Jakob Mayr

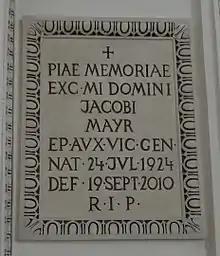
Salzburg Cathedral - wall tablet commemorating Jakob Mayr, Auxiliary Bishop in Salzburg

Jakob Mayr (24 July 1924 – 20 September 2010) was the Austrian prelate, who served as the auxiliary bishop of the Roman Catholic Archdiocese of Salzburg from his appointment on 12 May 1971, until his retirement on 15 August 2001. He also remained the bishop emeritus of the Archdiocese of Salzburg until his death in 2010.